Mount Carmel, Illinois

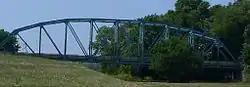
Former bridge over the Wabash River formerly featured in Ripley's Believe It or Not! This bridge was replaced in 2011 and demolished in 2012.

Mount Carmel is located on the Wabash River, which demarcates the Indiana border. According to the 2010 census, the city has a total area of , of which (or 97.20%) is land and (or 2.80%) is water.